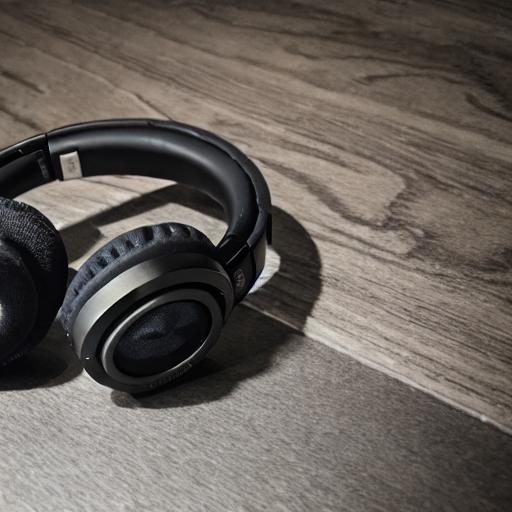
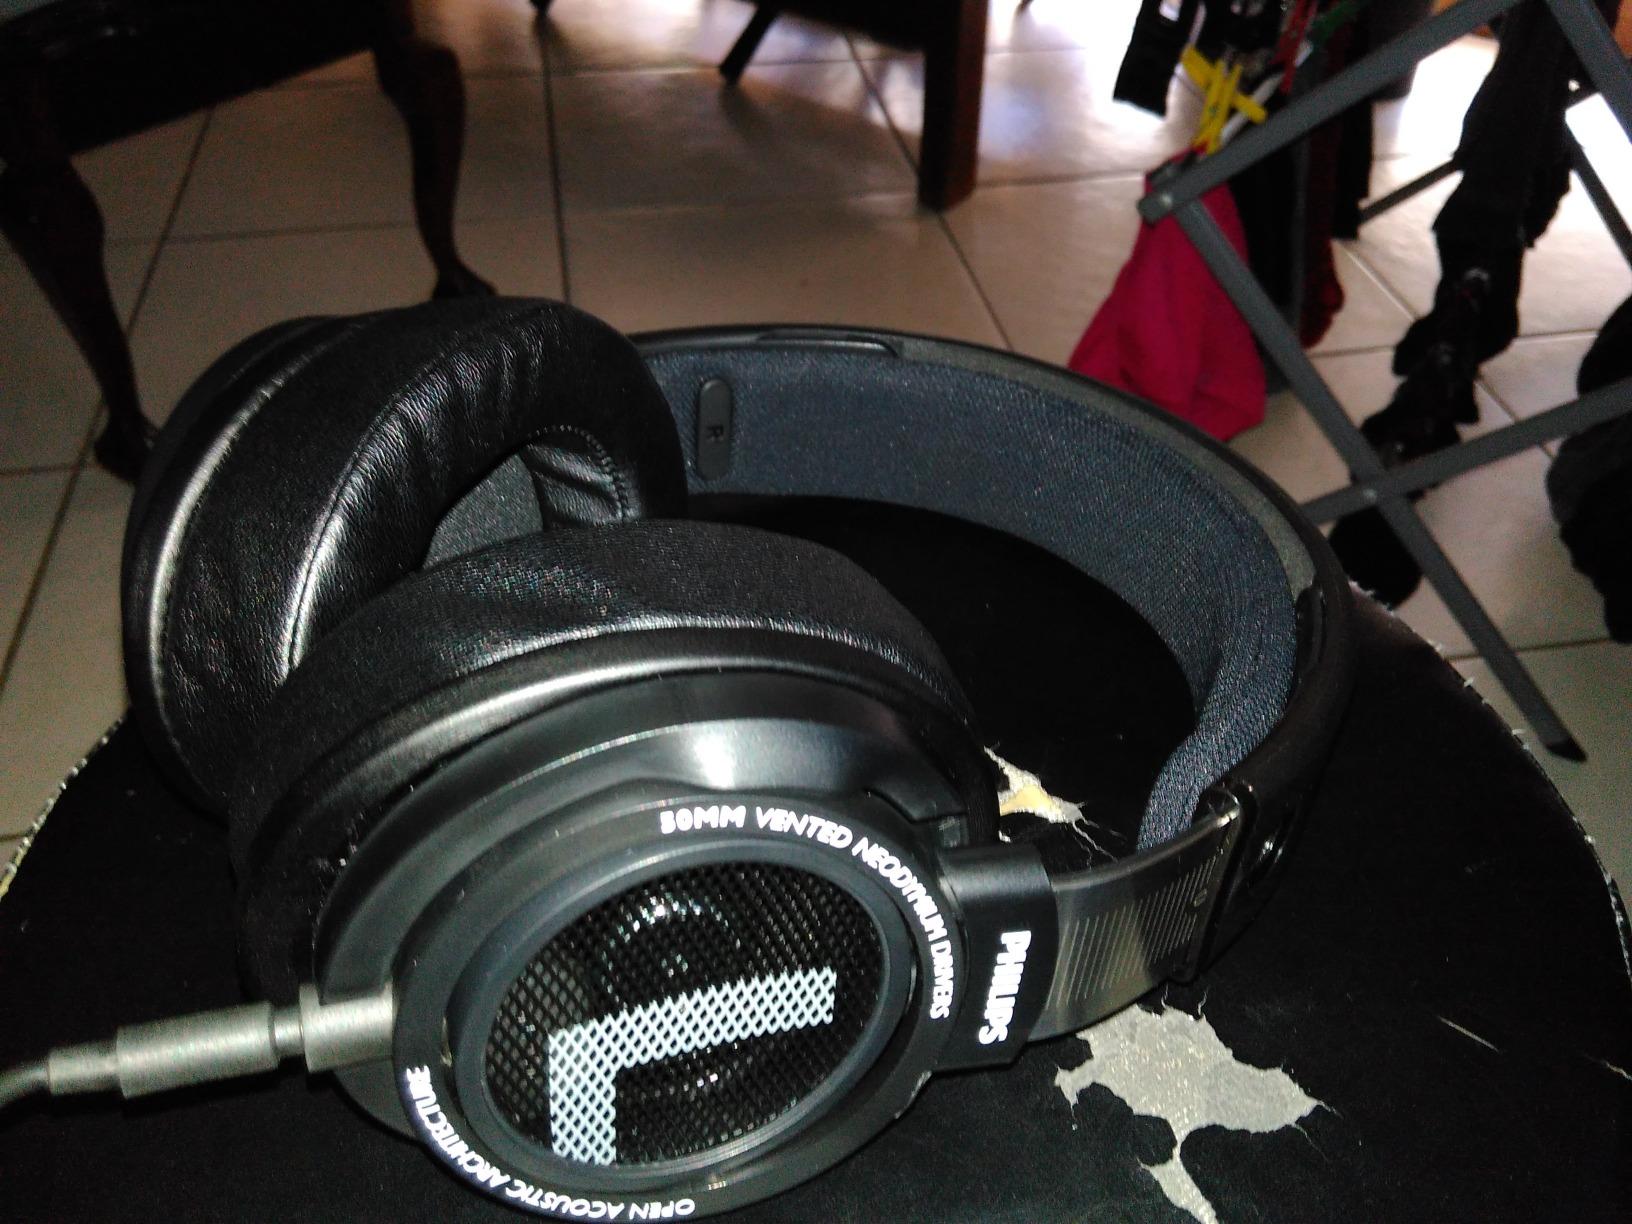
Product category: headphones
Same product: no